List of Jessica Jones characters

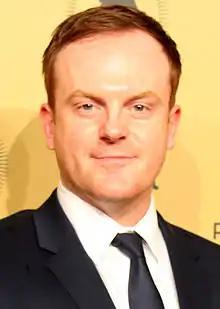
Jeremy Bobb

Kith Lyonne (portrayed by Sarita Choudhury) is married to law professor Peter Lyonne and the former flame of Jeri Hogarth.